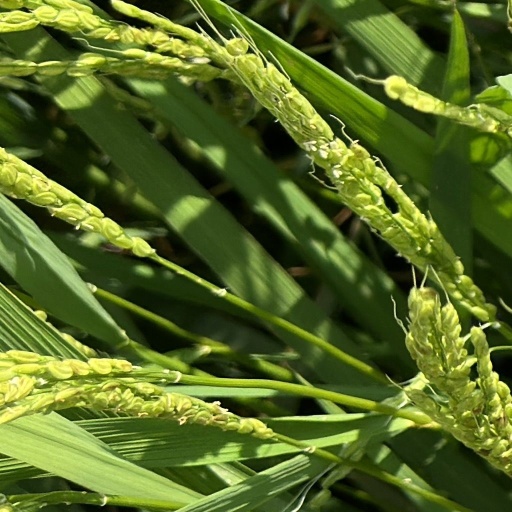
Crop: rice